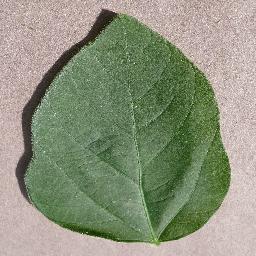
Label: Soybean___healthy